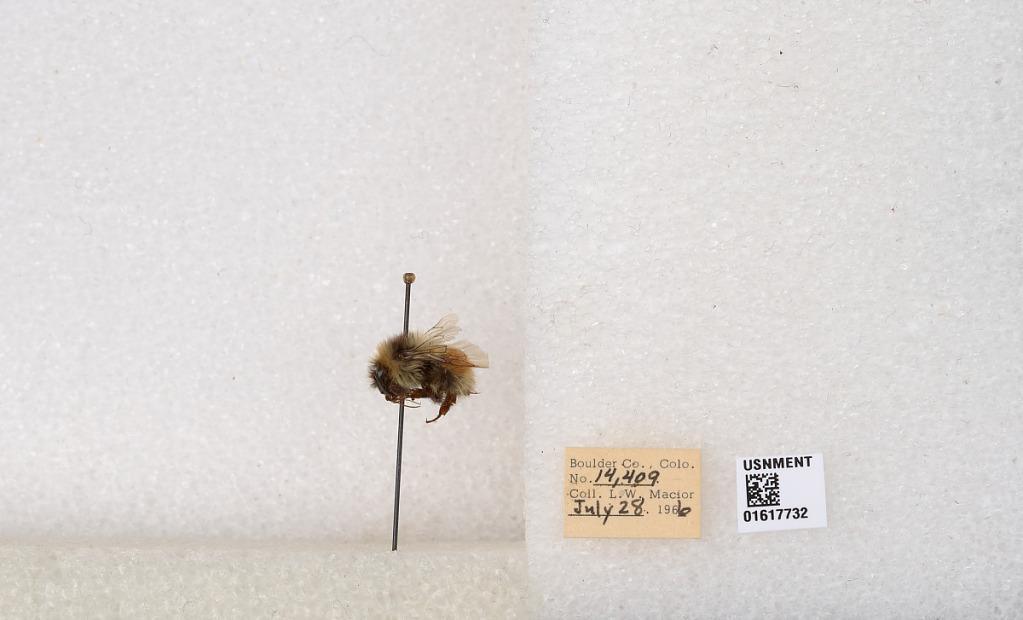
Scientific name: Bombus (Pyrobombus) sylvicola Kirby
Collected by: L. Macior
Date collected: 1966-7-28
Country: United States
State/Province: Colorado
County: Boulder
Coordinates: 40.0163, -105.294